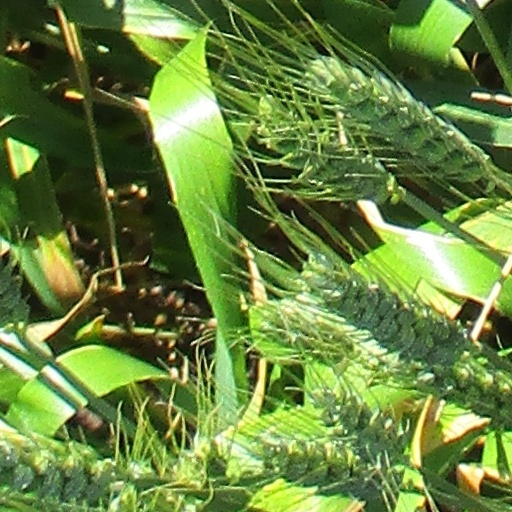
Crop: wheat